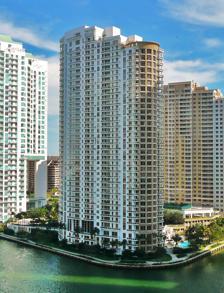
Building: Carbonell Condominium
Country: United States of America
Year built: 2005
Residential in Florida, United States Carbonell Condominium General information Type Residential Location 901 Brickell Key Boulevard, Miami , Florida , United States Coordinates 25°46′09″N 80°11′13″W / 25.76925°N 80.18695°W / 25.76925; -80.18695 Construction started 2002 Completed 2005 Opening 2005 Height Roof 410 ft (125 m) Technical details Floor count 40 Carbonell Condominium is a residential high-rise building located in the Brickell neighborhood of Miami , Florida . The tower is one of the tallest buildings located on Brickell Key , a small island located due east of Brickell at the mouth of the Miami River in Biscayne Bay . Standing at 410 feet (125 metres), the building is currently tied with Two Tequesta Point as the 88th-tallest building in the city. The building's address is 901 Brickell Key Boulevard. Carbonell Condominium houses 40 floors, and was completed in 2005. See also List of tallest buildings in Miami External links Carbonell Condominium on SkyscraperPage v t e Miami skyscrapers Arts & Entertainment District 1800 Club Aria on the Bay The Grand Doubletree Melody Opera Tower Quantum on the Bay Brickell 500 Brickell 701 Brickell Avenue 830 Brickell 1010 Brickell 1100 Millecento 1450 Brickell Asia Avenue on Brickell Axis at Brickell Village The Bond on Brickell Brickell Arch Brickell Bayview Center Brickell City Centre Brickell Flatiron Brickell Heights Brickell House Brickell on the River Brickell World Plaza Carbonell Condominium Echo Brickell Four Seasons Hotel and Tower Icon Brickell Infinity at Brickell Latitude on the River One Broadway The Palace Panorama Tower Plaza on Brickell Sabadell Financial Center Santa María SLS Brickell SLS Lux Solitair Brickell Tequesta Point Vue at Brickell Downtown 50 Biscayne Aston Martin Residences Centro Lofts The Congress Building Courthouse Center Epic Freedom Tower InterContinental Miami The Ivy JW Marriott Marquis Miami The Loft 2 Met 1 Met 3 Met Square Miami Center Miami Tower Miami-Dade County Courthouse Mint Museum Tower New World Tower One Biscayne Tower One Downtown One Miami One Thousand Museum Southeast Financial Center Stephen P. Clark Government Center Vizcayne Wells Fargo Center Wind Edgewater Biscayne Beach Blue on the Bay Paraíso Bay Paramount Bay at Edgewater Square Park West 900 Biscayne Bay Marinablue Marquis Paramount Miami Worldcenter Ten Museum Park See also: Future Miami skyscrapers This article related to a building or structure in Miami is a stub . You can help Wikipedia by expanding it . v t e